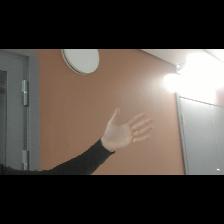
Label: Human